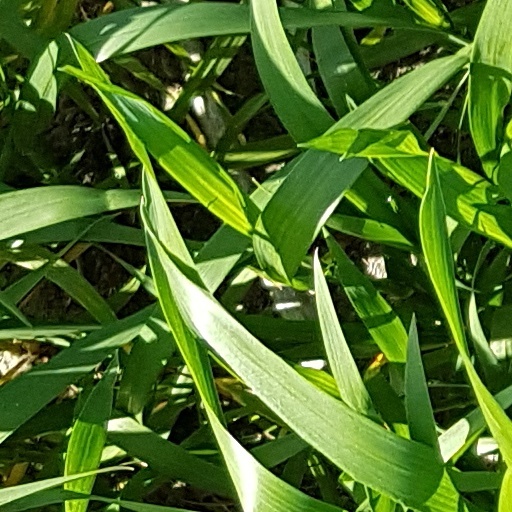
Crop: wheat